Gulen Church

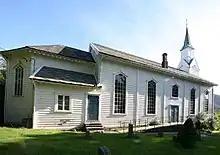
View of the church

Gulen Church is a parish church of the Church of Norway in Gulen Municipality in Vestland county, Norway. It is located in the village of Eivindvik. It is the church for the Gulen parish which is part of the Nordhordland prosti (deanery) in the Diocese of Bjørgvin. The white, wooden church was built in a long church design in 1863 using plans drawn up by the architect Georg Andreas Bull. The church seats about 700 people. The church stands on a hill in central Eivindvik, with magnificent views towards the Gulafjorden.